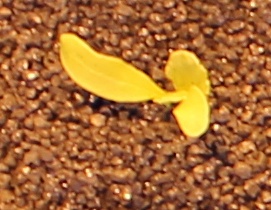
Label: Sugar beet